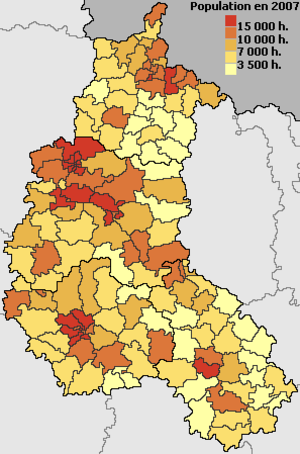
Carte des cantons de Champagne-Ardenne par nombre d'habitants en 2007 (populations municipales).
La Champagne-Ardenne est un pays d'eau au relief peu élevé, accentué et varié, plus vallonné dans les Ardennes, la région est allongée sur 350 km. Elle fait office de transition entre le Bassin parisien et l'est de la France, entre l'Europe du Nord et celle du Sud.
La Champagne-Ardenne est une ancienne région administrative du Nord-Est de la France, ayant existé ensuite comme collectivité territoriale de 1982 à 2015 ; elle a fusionné le 1ᵉʳ janvier 2016 avec l'Alsace et la Lorraine pour former la nouvelle région Grand Est.